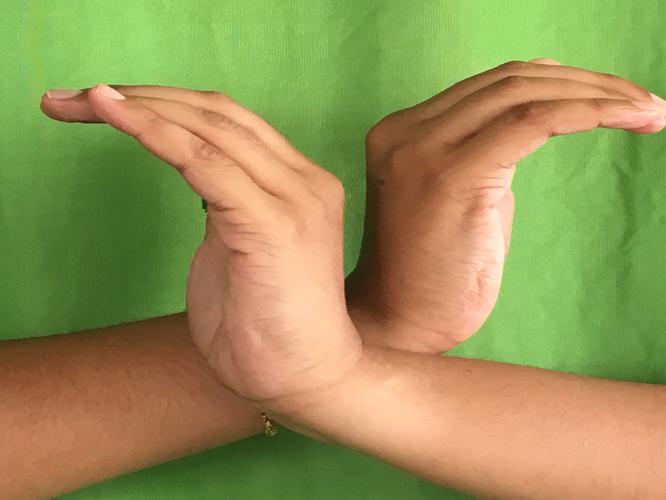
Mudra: Nagabandha
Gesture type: double_hand